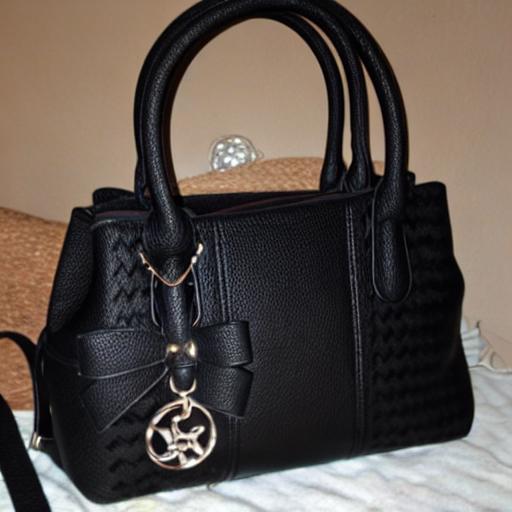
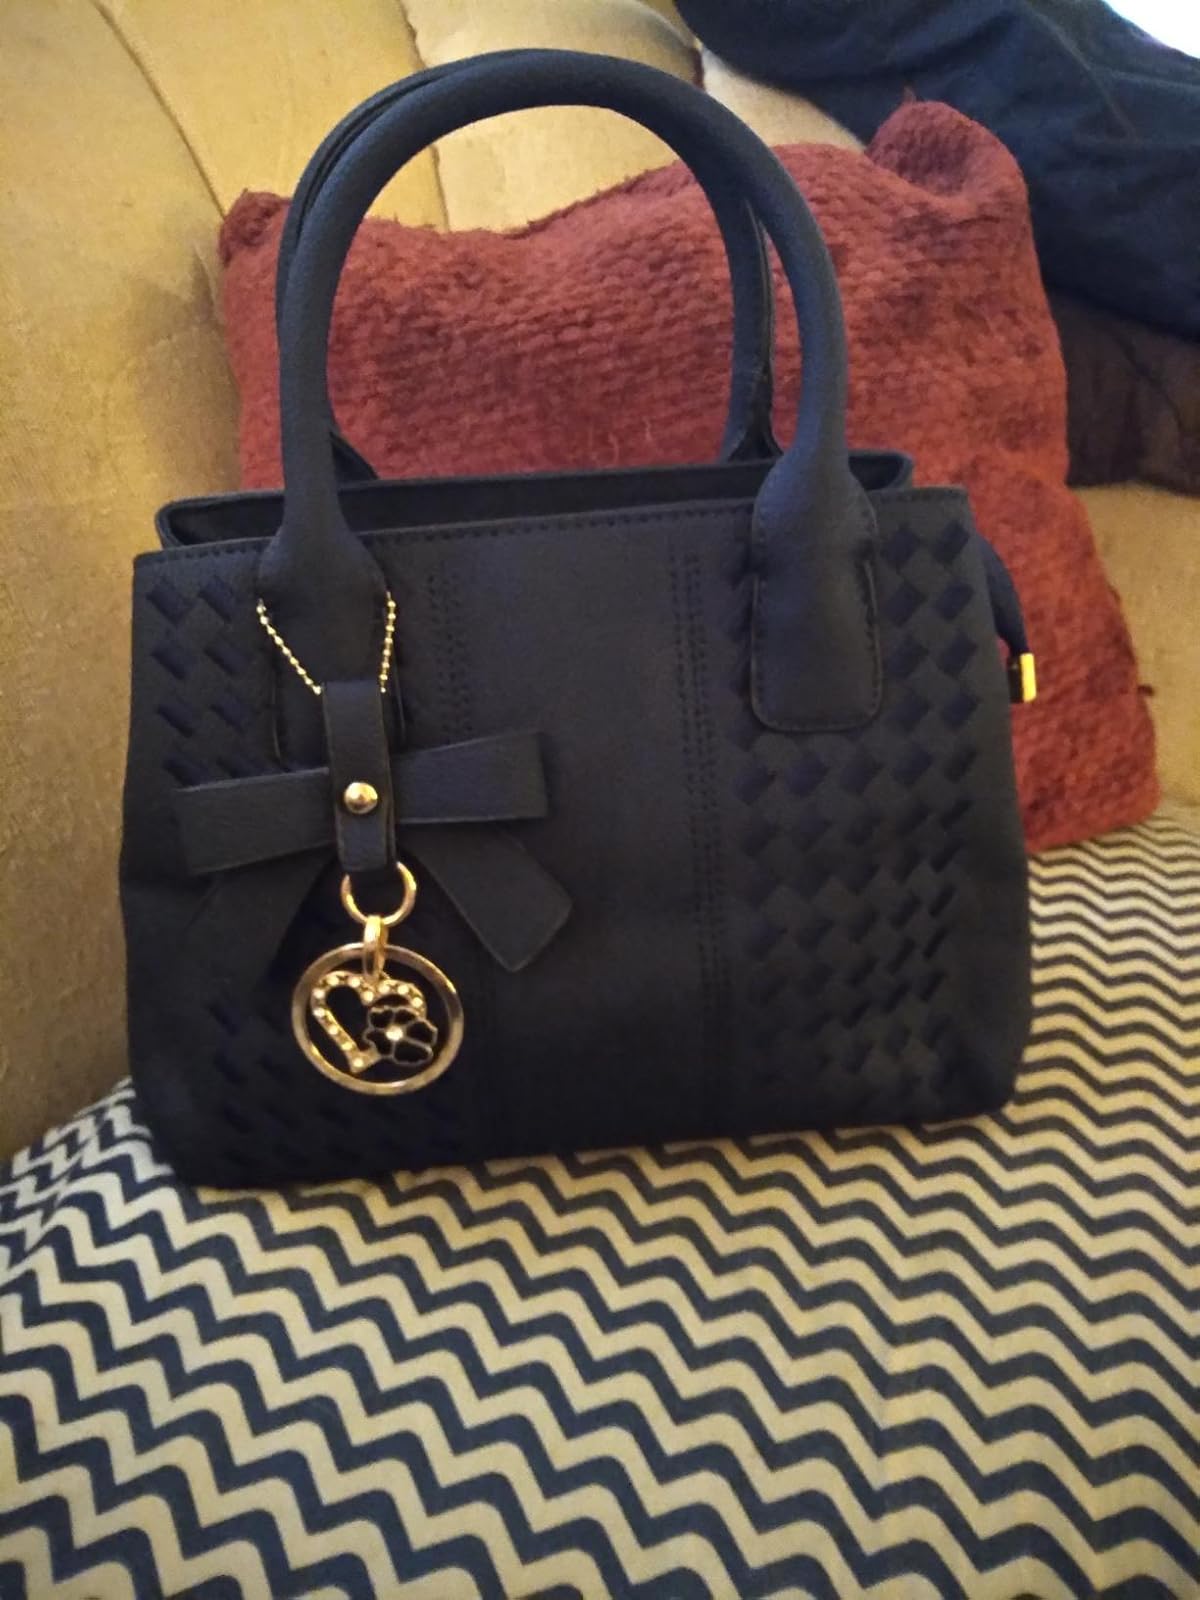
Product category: accessories_handbag
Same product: no